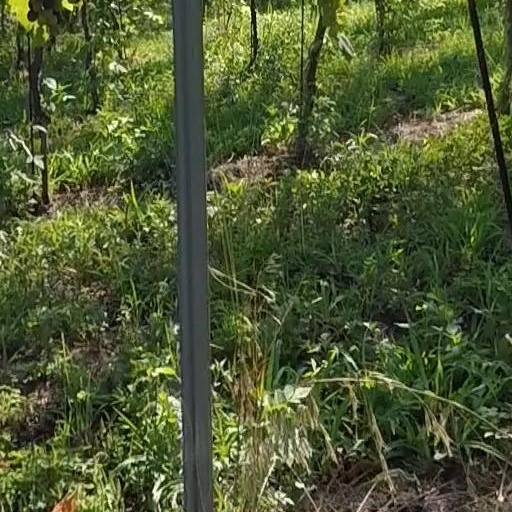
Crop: grape